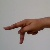
The image shows a hand gesture representing the letter 'P' in Indian Sign Language.